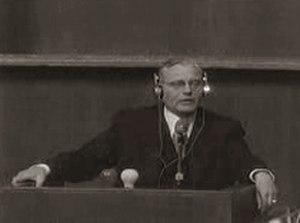
Hans Bernd Gisevius était un diplomate allemand et un espion pendant la Seconde Guerre mondiale.